Slovak Police training explosives incident

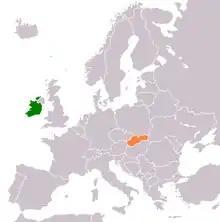
Ireland (green) and Slovak Republic (orange)

The Slovak Police training explosives incident involved a passenger on Danube Wings Flight V5 8230, a flight from Poprad-Tatry Airport, Slovak Republic, to Dublin Airport, Ireland, on 2 January 2010, that, three days later, caused an international incident due to the mistaken carriage of a sample of plastic explosive on the aircraft.